Long Beach Island

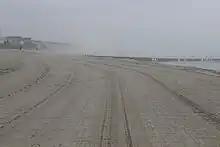
Dawn on the beach

The historic Barnegat Lighthouse is located in Barnegat Lighthouse State Park at the northern tip of the island, along the Barnegat Inlet. The conical tower stands tall, and the park includes several trails through native foliage and along the jetty constructed in the 1990s. The scallop boat "Lindsay L", docked near Viking Village in Barnegat Light, was used in the movie "The Perfect Storm". The lighthouse is open daily from 10 AM to 4:30 PM (weather permitting) from Memorial Day through Labor Day. There is a $3 fee per person to enter the lighthouse from Memorial Day through Labor Day. Children ages 6 to 11 are $1, and children ages 5 and under are free and must be accompanied by an adult. Visitors can also catch the views from the top without climbing the 217 steps, thanks to four cameras that transmit live images of the view to a display in the adjacent Interpretive Center.